Oleksiy Dytyatyev

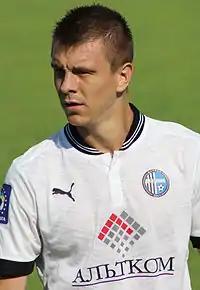
Playing for Olimpik Donetsk

Dytyatyev is a product of the Enerhiya Nova Kakhovka's youth sportive school and spent time playing for different Ukrainian First League teams. In 2013, he signed a contract with Olimpik Donetsk.